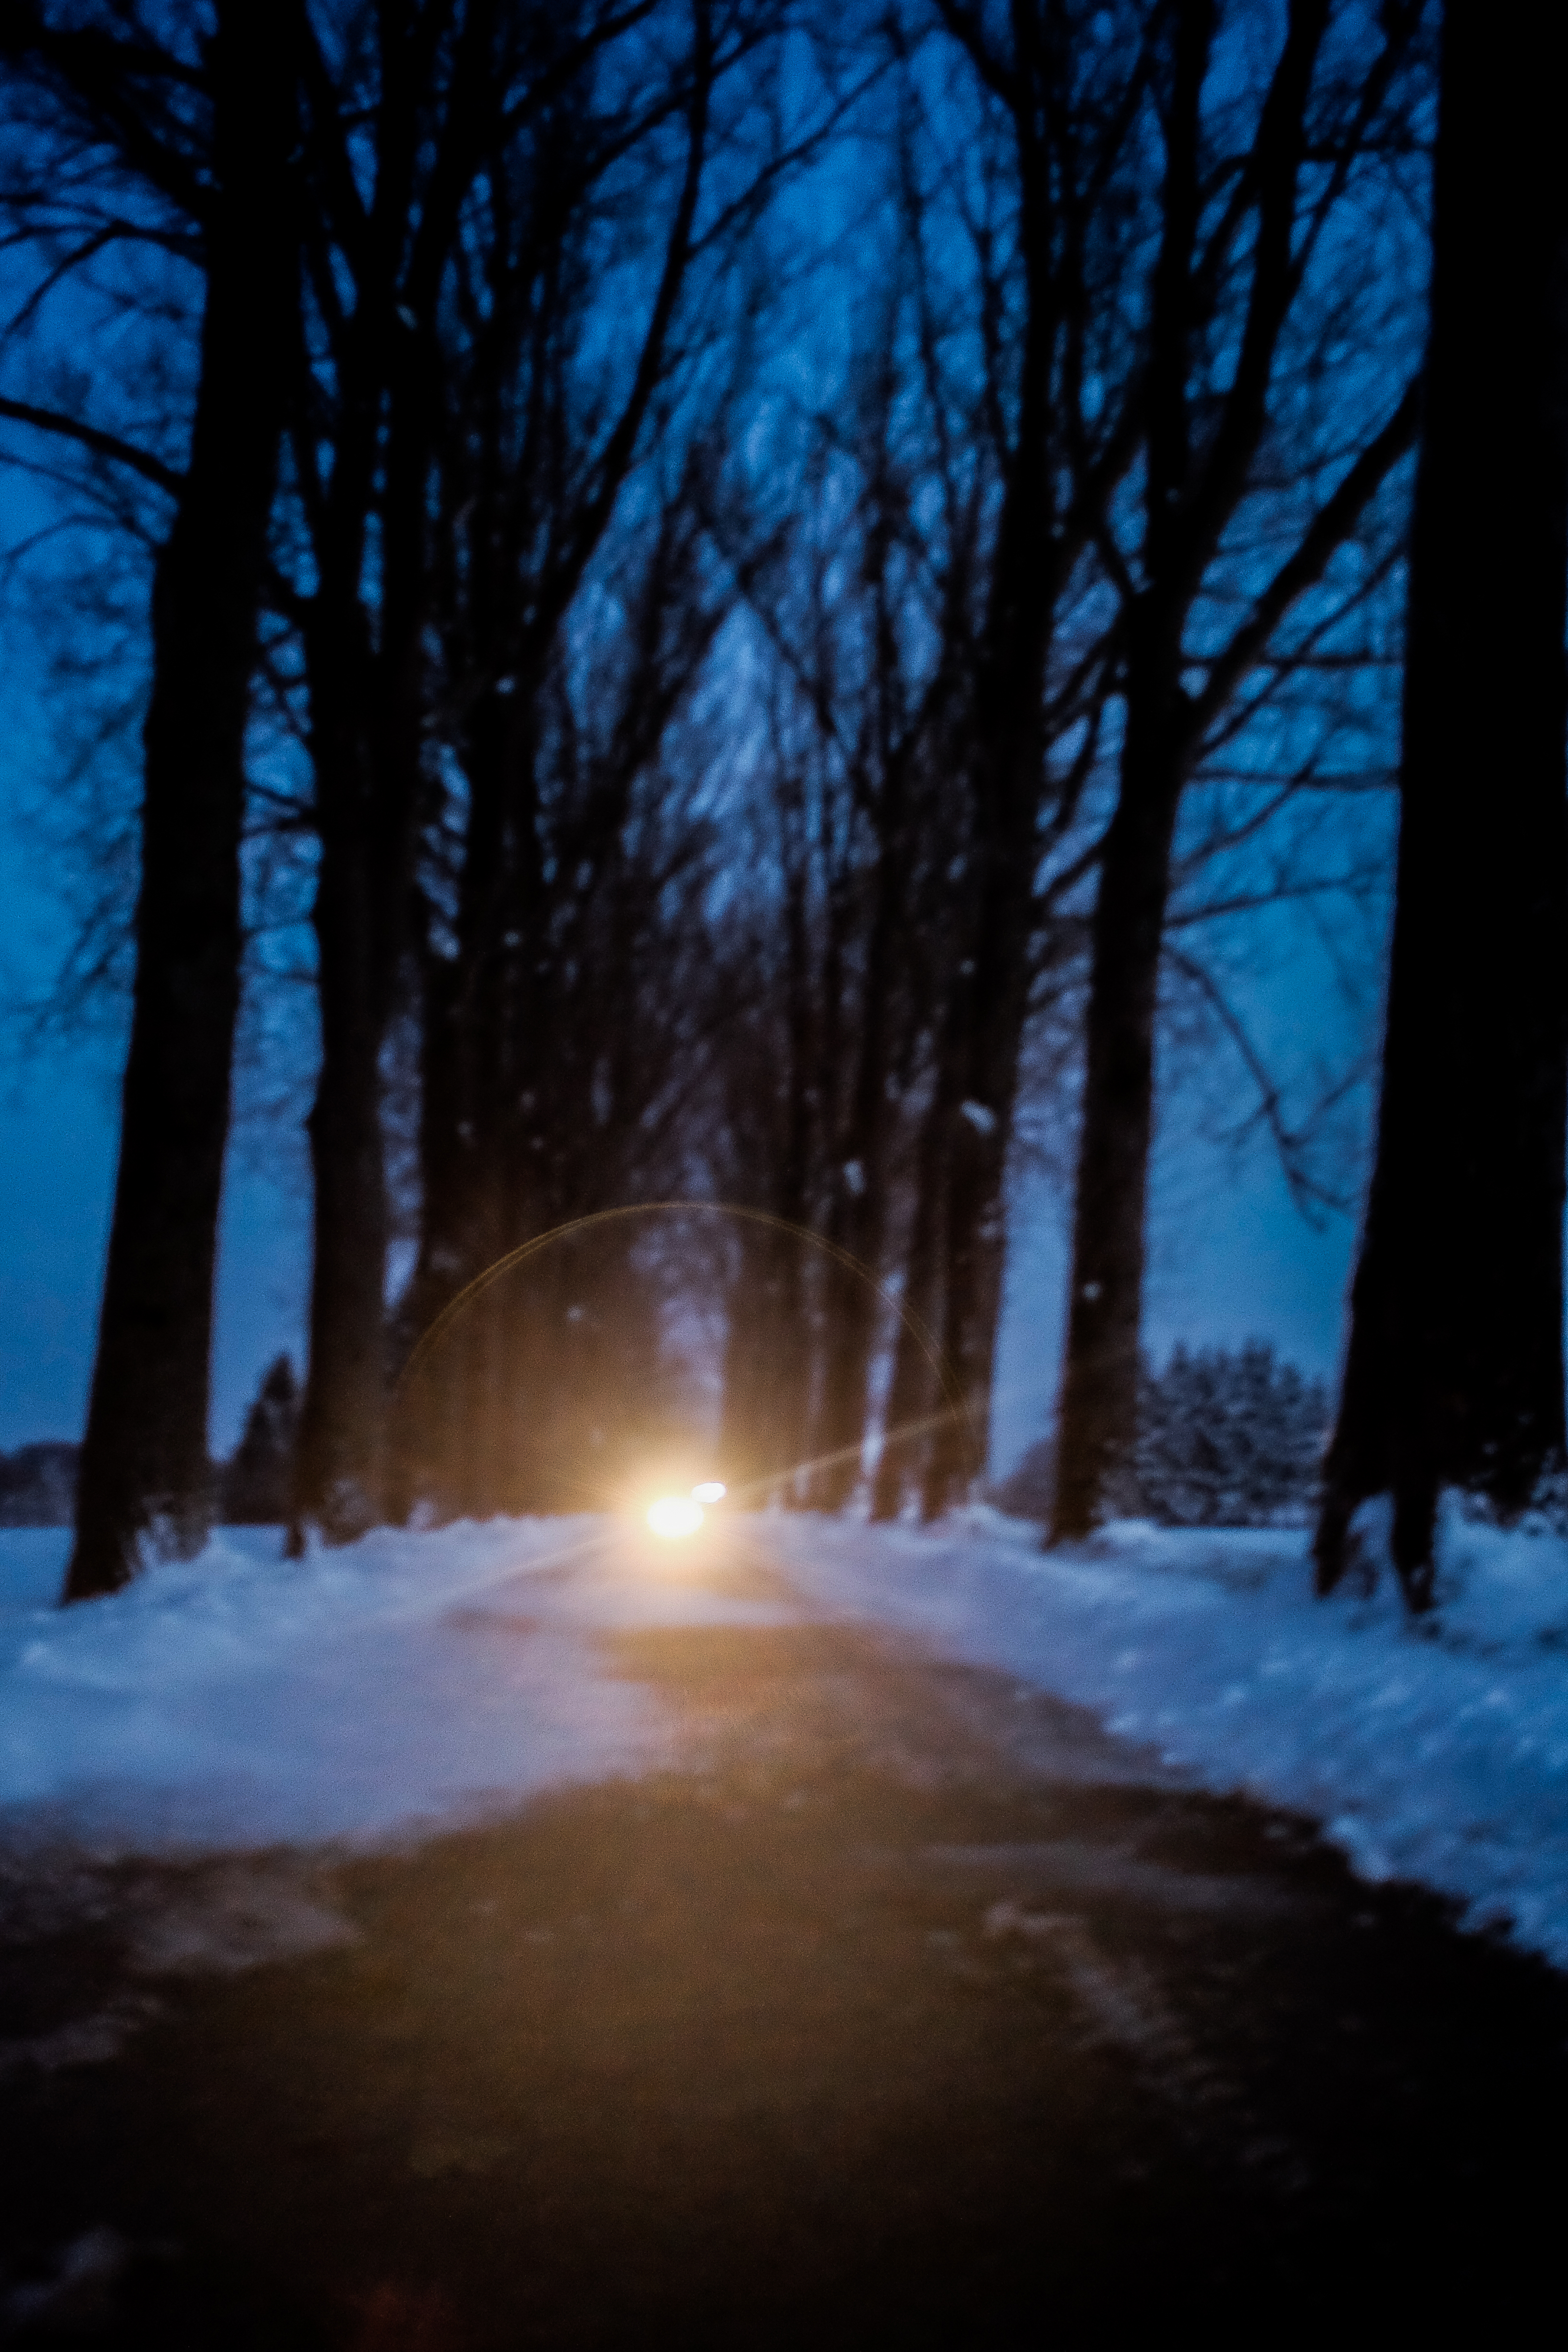
tree, nature, forest, snow, winter, light, mist, street, night, sunlight, morning, dawn, atmosphere, ice, evening, reflection, weather, darkness, blue, season, licht, landschaft, nacht, nightshot, strase, verkehr, freezing, atmospheric phenomenon, woody plant